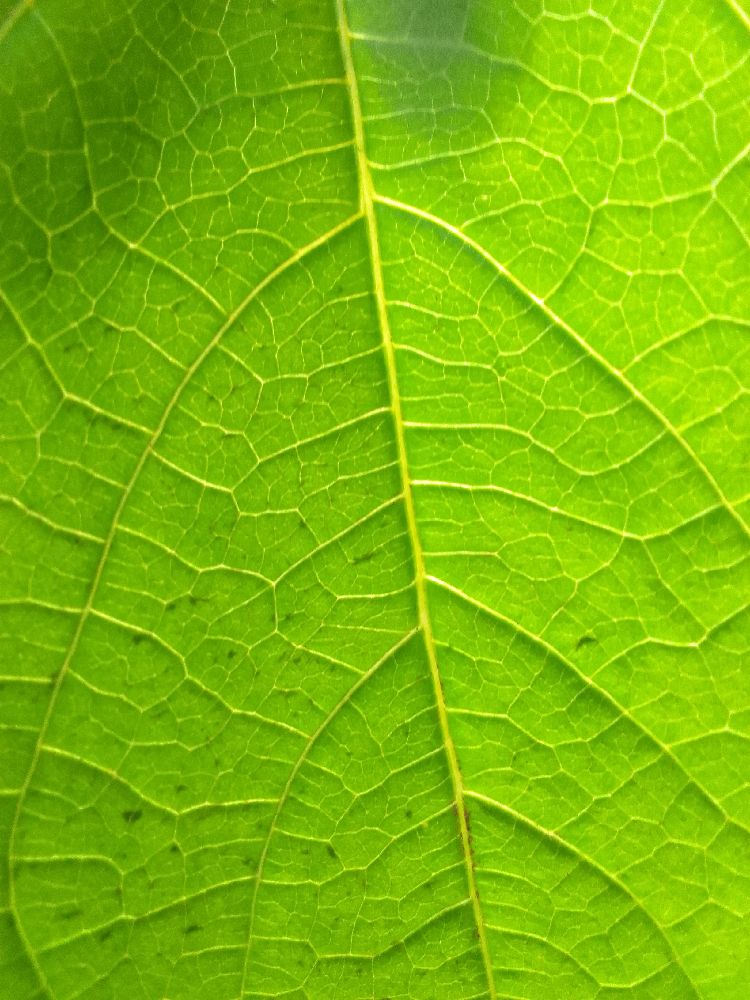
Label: healthy